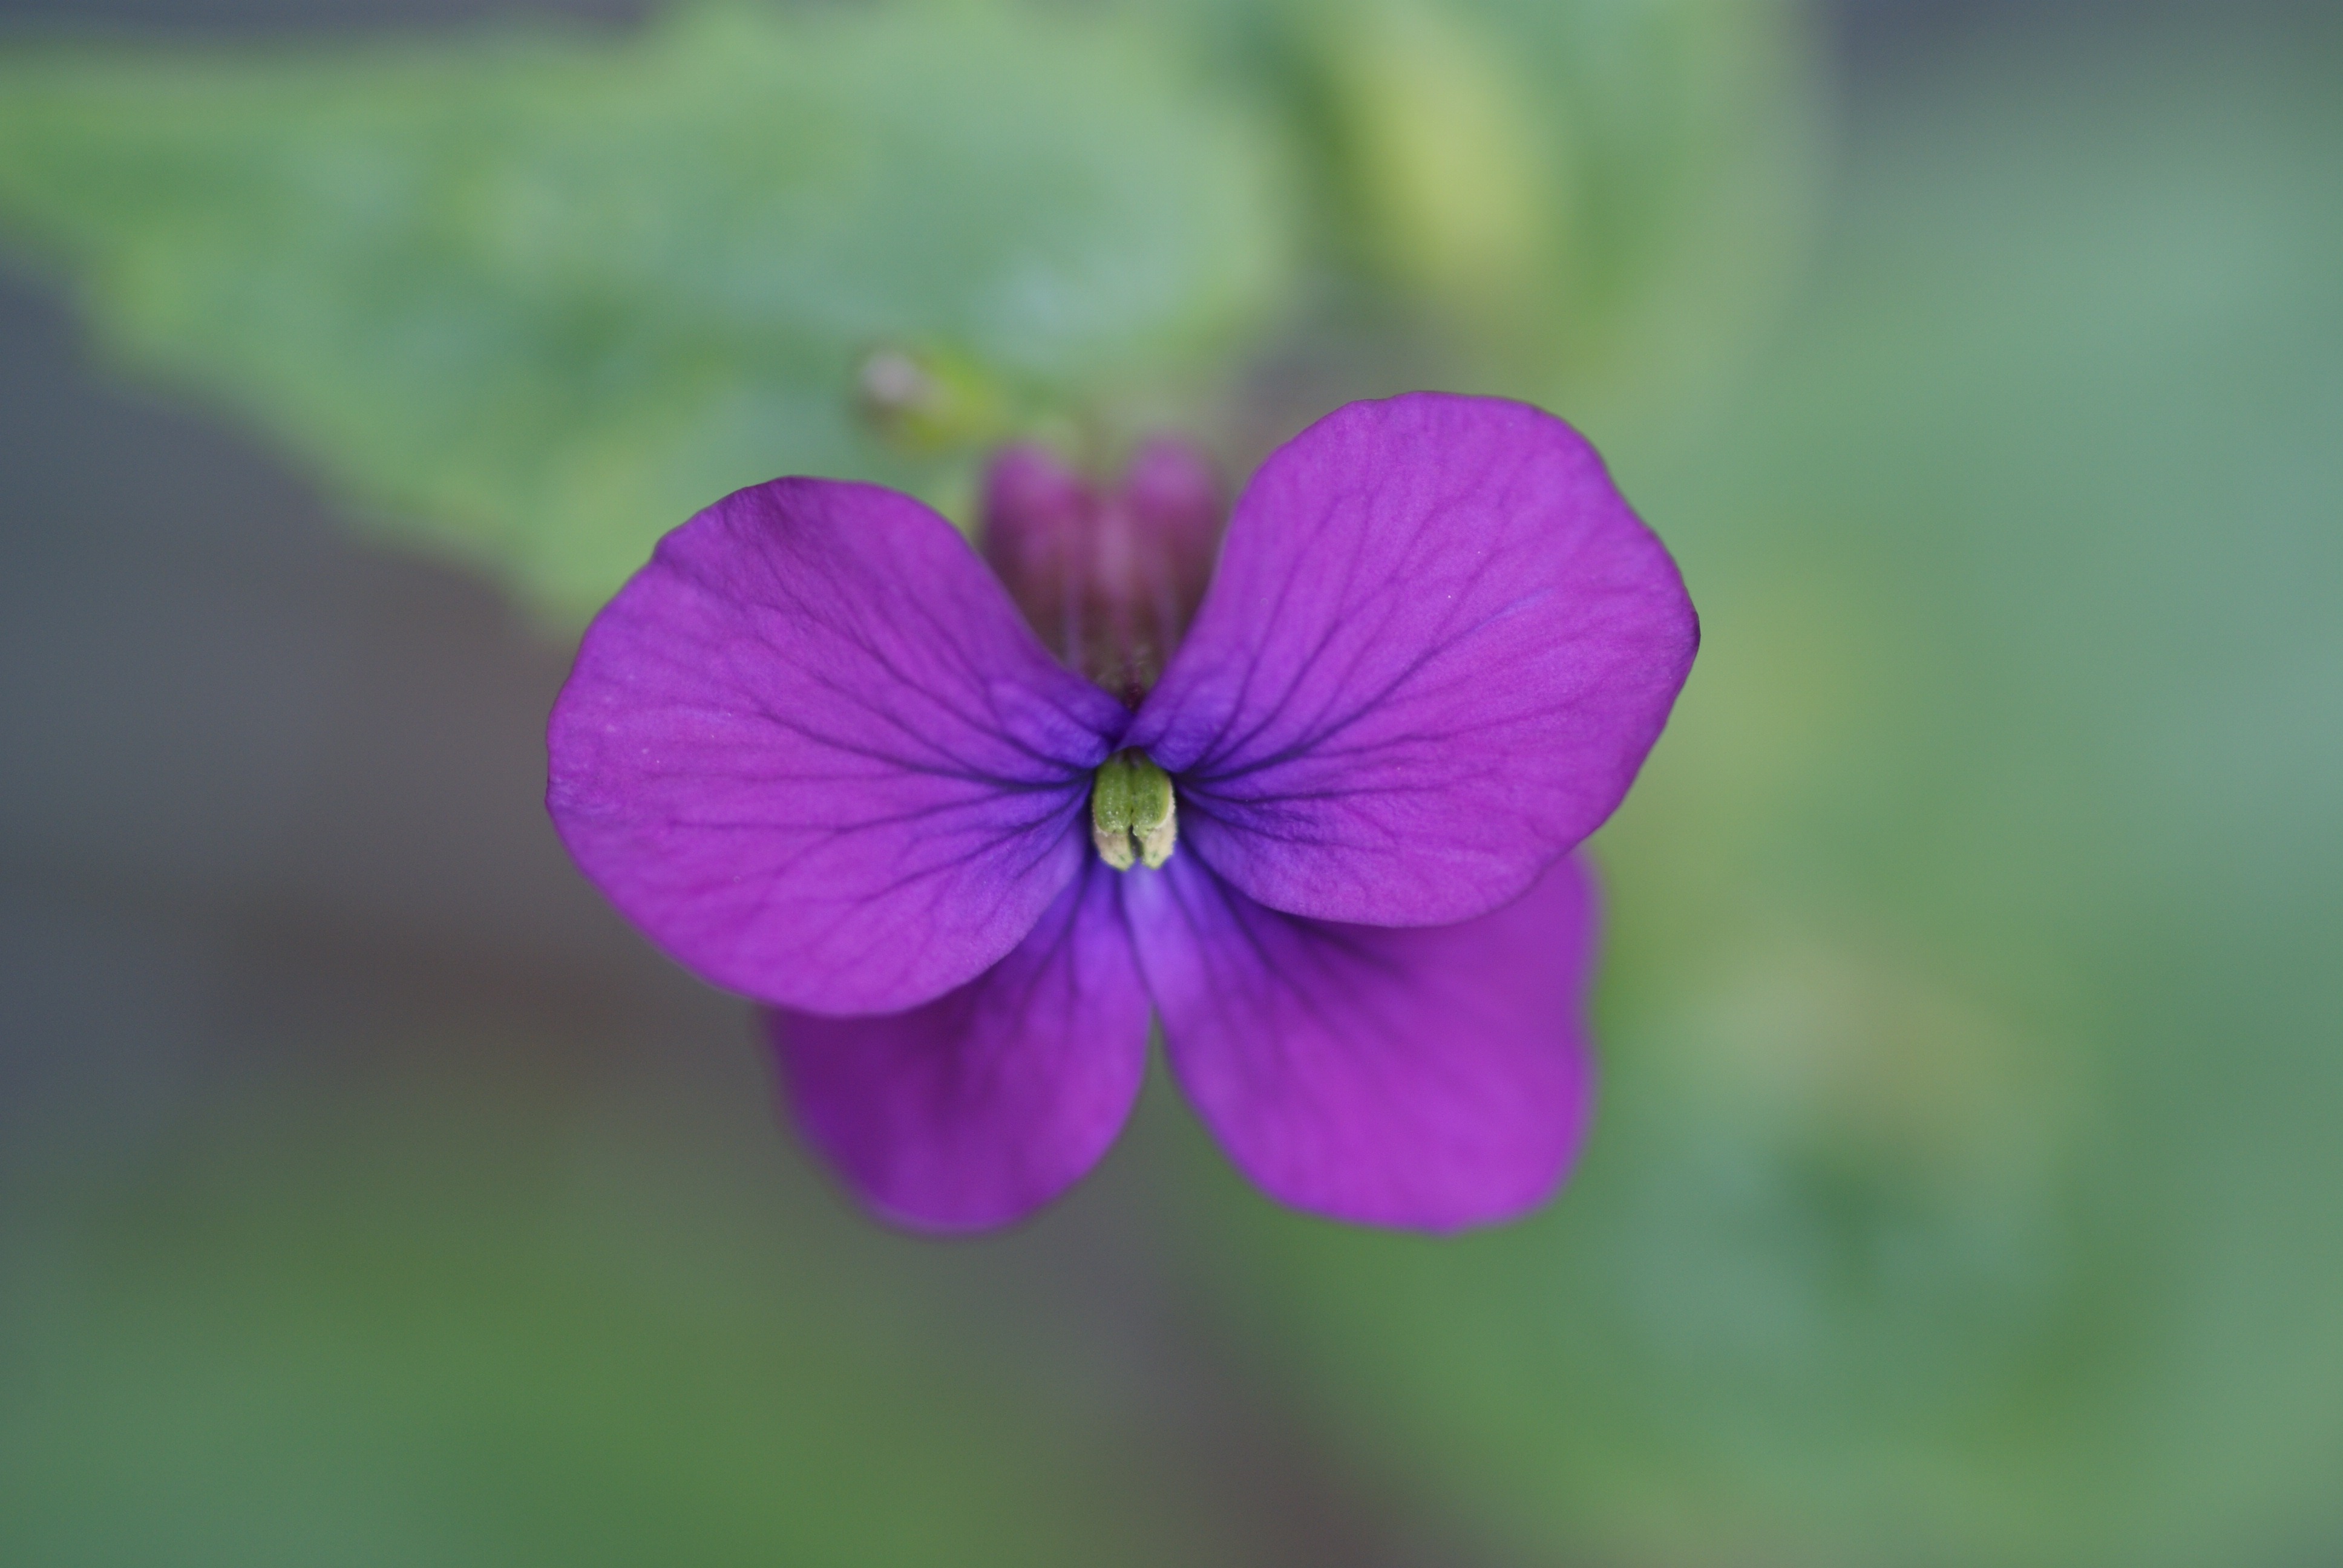
nature, blossom, plant, photography, flower, petal, green, botany, flora, wildflower, close up, violet, tiny, viola, macro photography, flowering plant, annual plant, plant stem, land plant, violet family